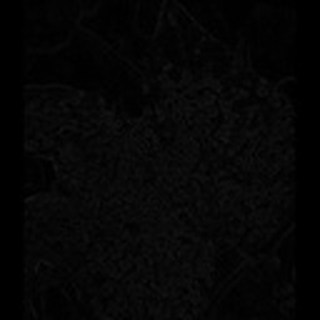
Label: cotton_powdery_mildew